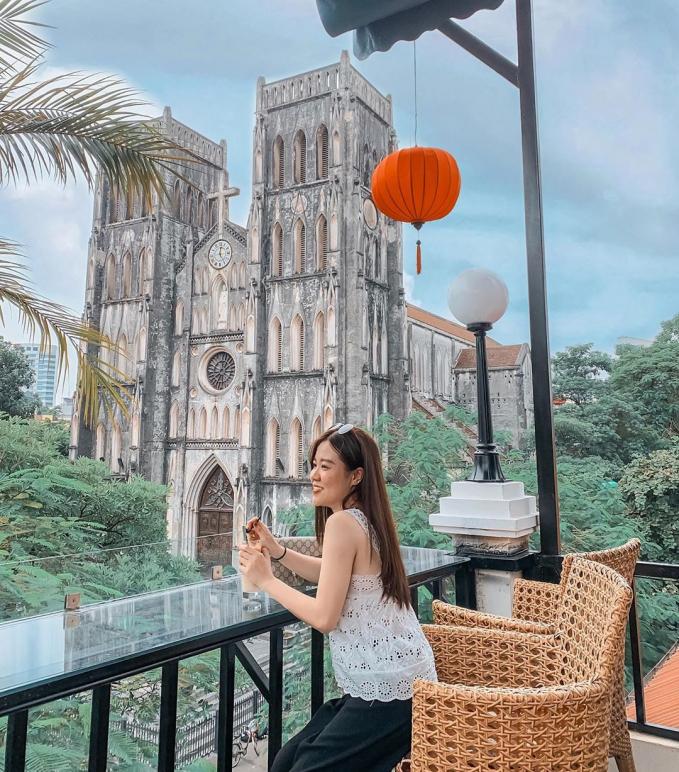
một người phụ nữ đang ngồi uống cà phê trong hình